University of Central Florida

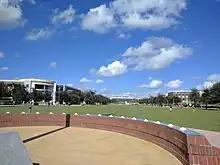
Memory Mall

The campus is designed to be pedestrian-oriented, with a series of concentric circles. The outermost circle is Gemini Blvd, which is also the main road for vehicular traffic on campus. Inside of Gemini, there is Apollo Circle, Mercury Circle, and finally Pegasus Circle as the innermost circle.